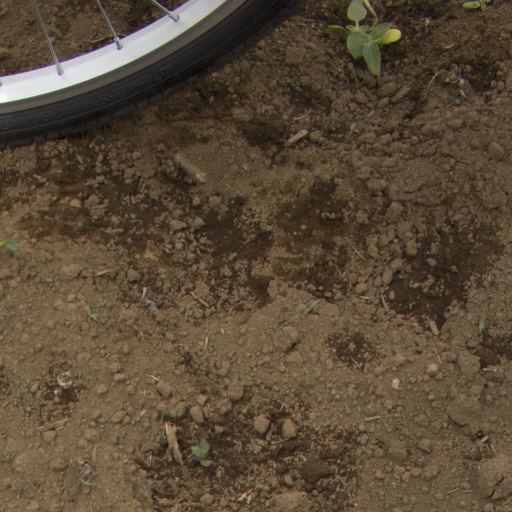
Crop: Jerusalem artichoke